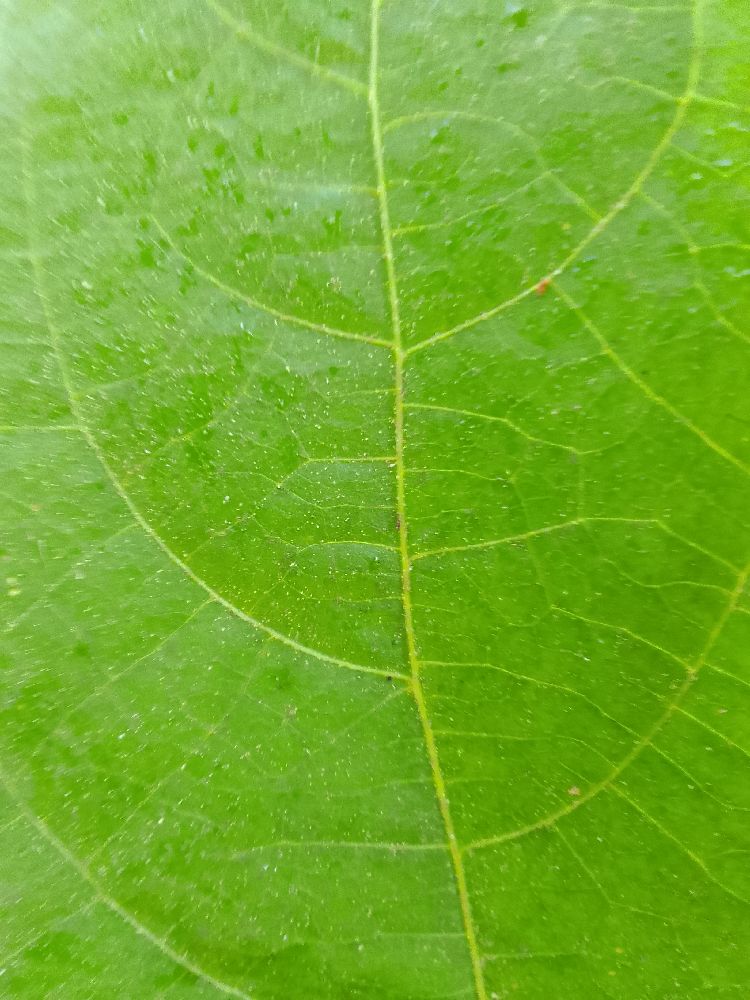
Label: healthy